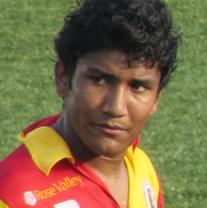
Age: 20